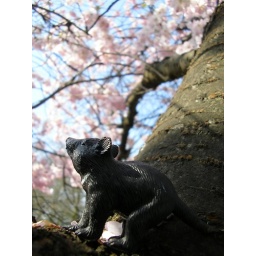
Stop walking and look around. You will find clear blue sky and colourful flowers around you.